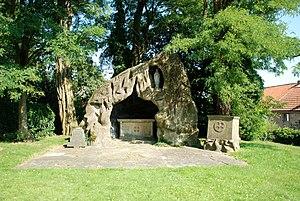
Belgique - Brabant wallon - Église Saint-Pierre de Glabais
Après les apparitions de Lourdes, de très nombreuses répliques de la grotte de Lourdes sont réalisées, jusqu'en 1914. Ce n'est évidemment pas une date butoir. Après cette date, le nombre de copies de la grotte continue toujours d'évoluer. En 2015, un auteur a répertorié en France plus de 765 sites, et dans le reste du monde 321 copies de la grotte.
L'église Saint-Pierre est une église de style classique située à Glabais, village de la ville belge de Genappe, en province du Brabant wallon.